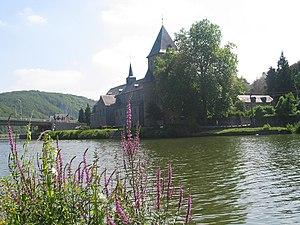
Hastière-par-Delà (Belgique), l’abbatiale Saint-Pierre (1033-1035) et la Meuse.
Hastière-par-delà est une section de la commune belge d'Hastière située en Région wallonne dans la province de Namur.
Hastière est une commune francophone de Belgique située en Région wallonne dans la province de Namur. Créée en 1977 par la fusion de communes d'Agimont, Blaimont, Hastière-Lavaux, Hastière-par-delà, Heer, Hermeton-sur-Meuse et Waulsort, c'est une des rares nouvelles communes se trouvant à cheval sur la Meuse. Son centre administratif se trouve à Hastière-Lavaux. C'est dans l’entité d’Hastière que l'Hermeton se jette dans la Meuse.